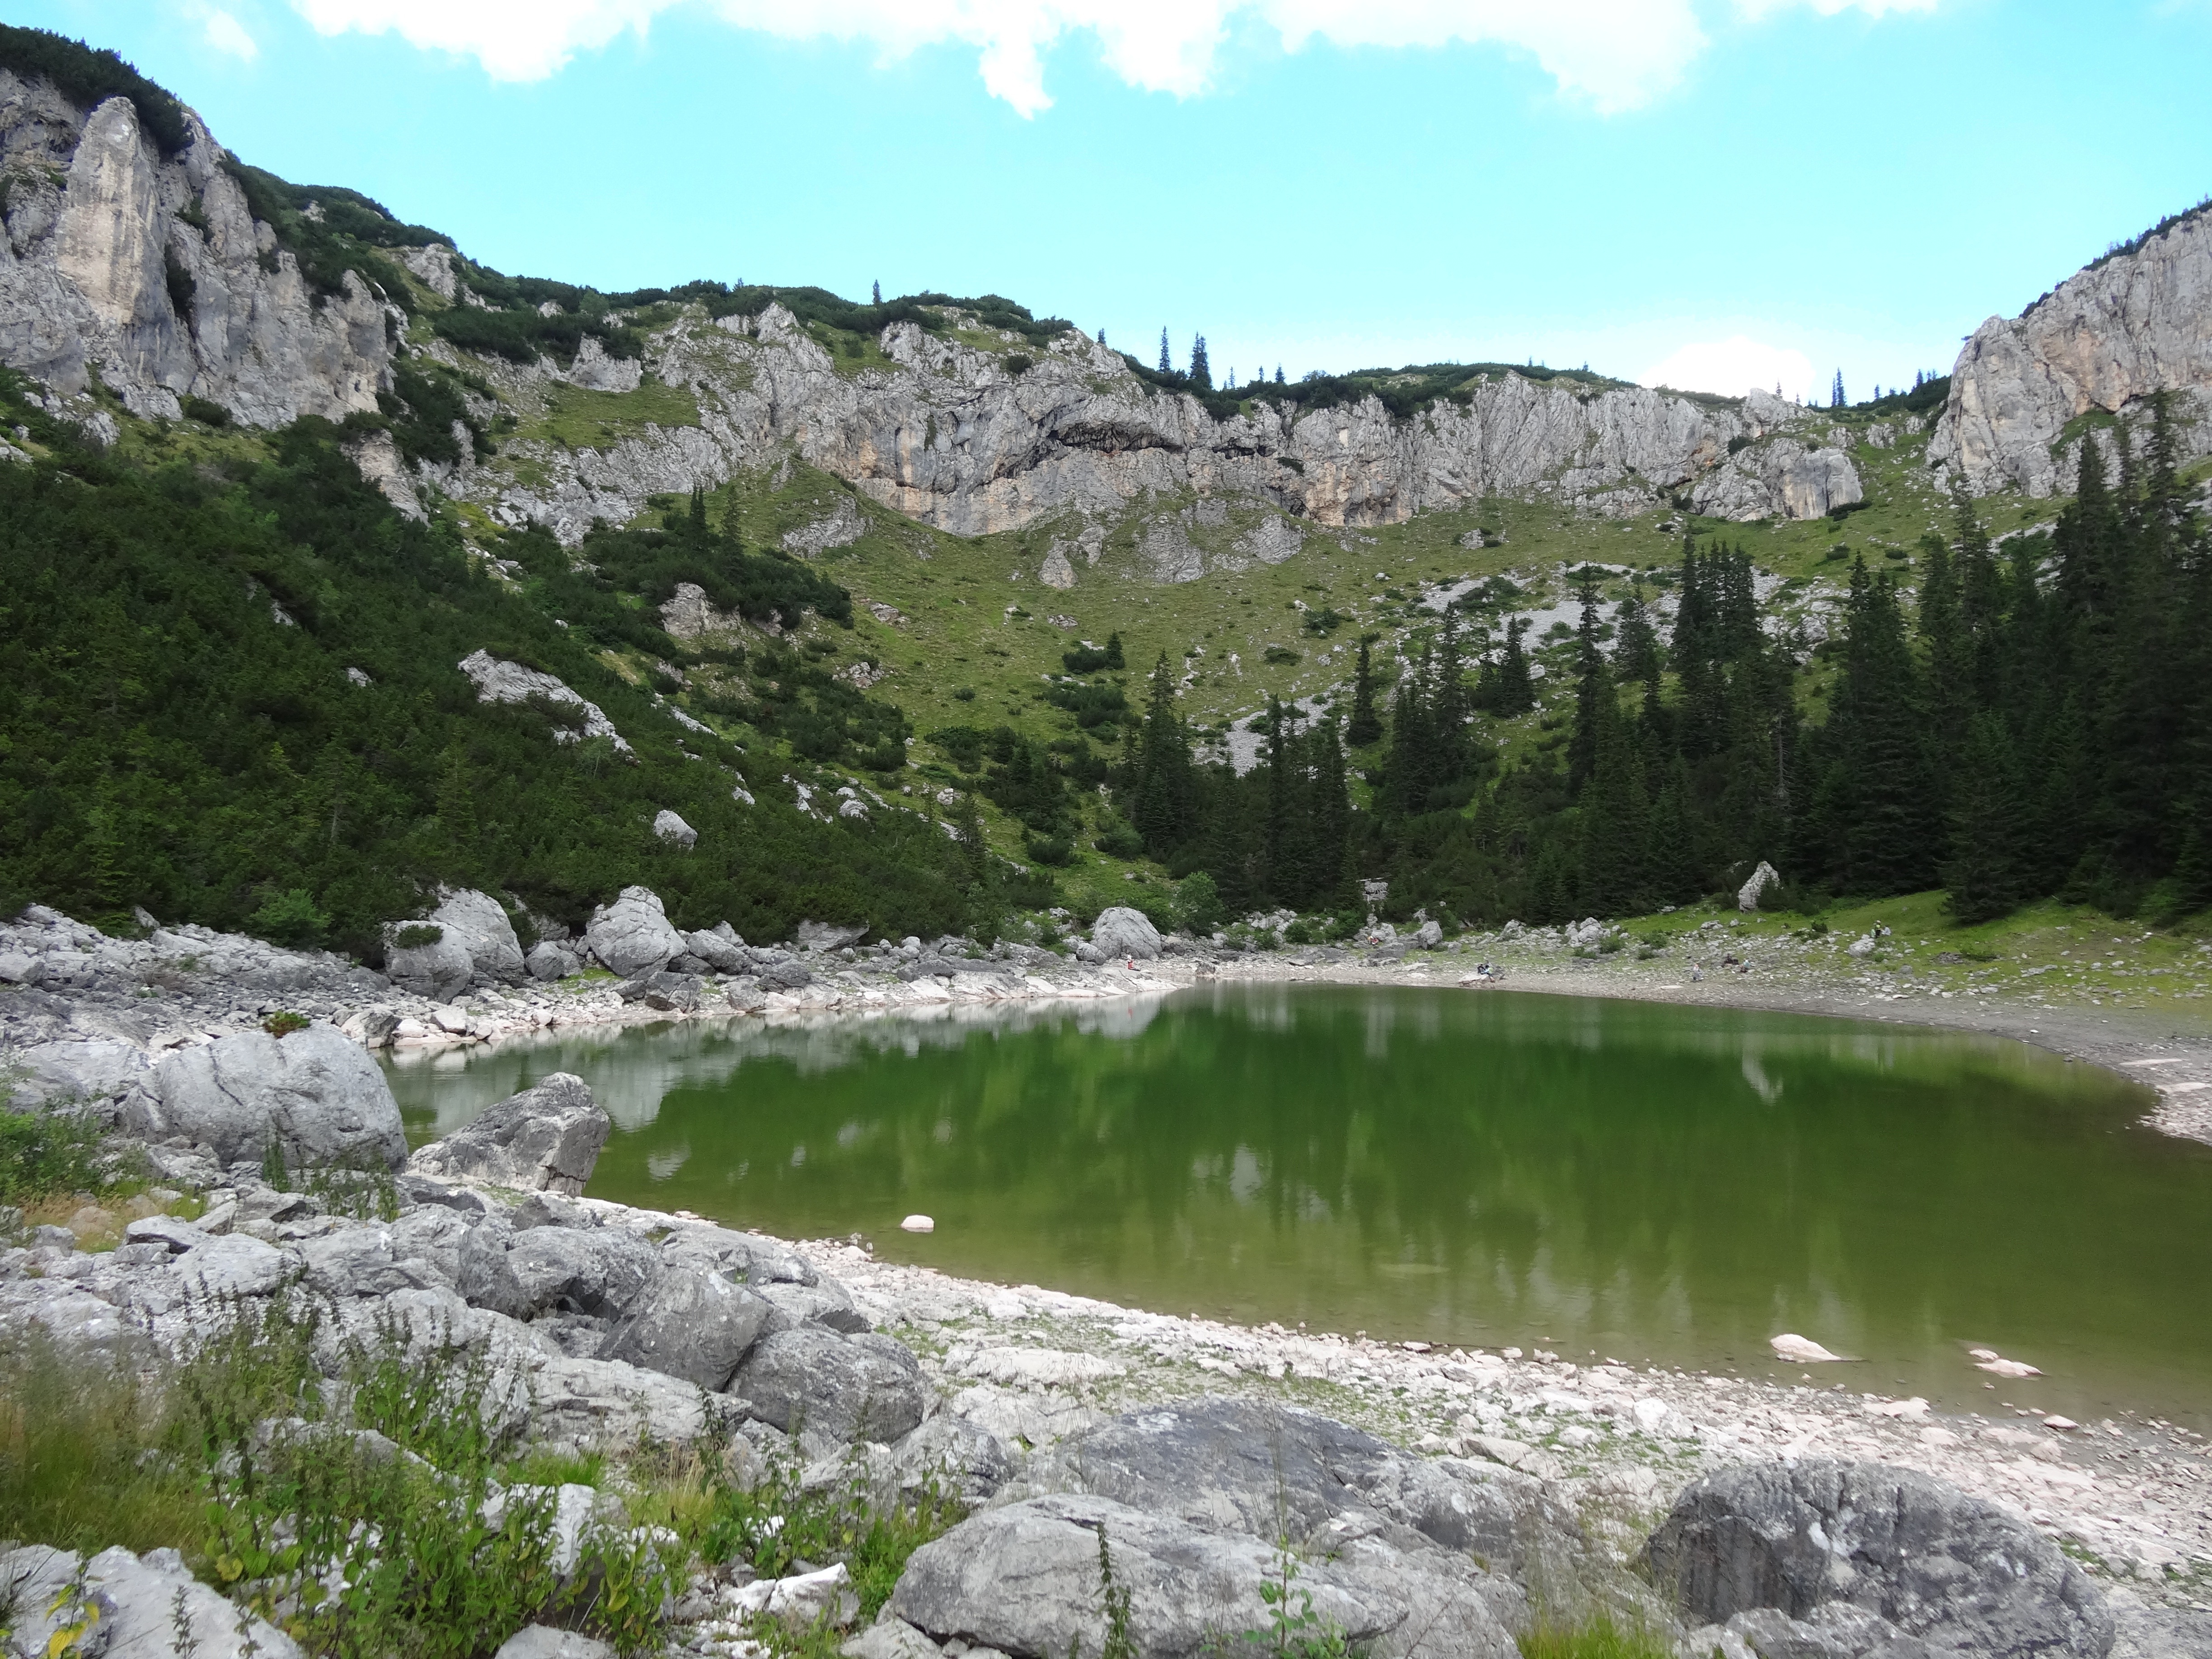
landscape, nature, wilderness, walking, mountain, lake, adventure, river, valley, mountain range, stream, reservoir, body of water, mountains, alps, plateau, loch, wadi, montenegro, landform, tarn, mountain pass, geographical feature, mountainous landforms